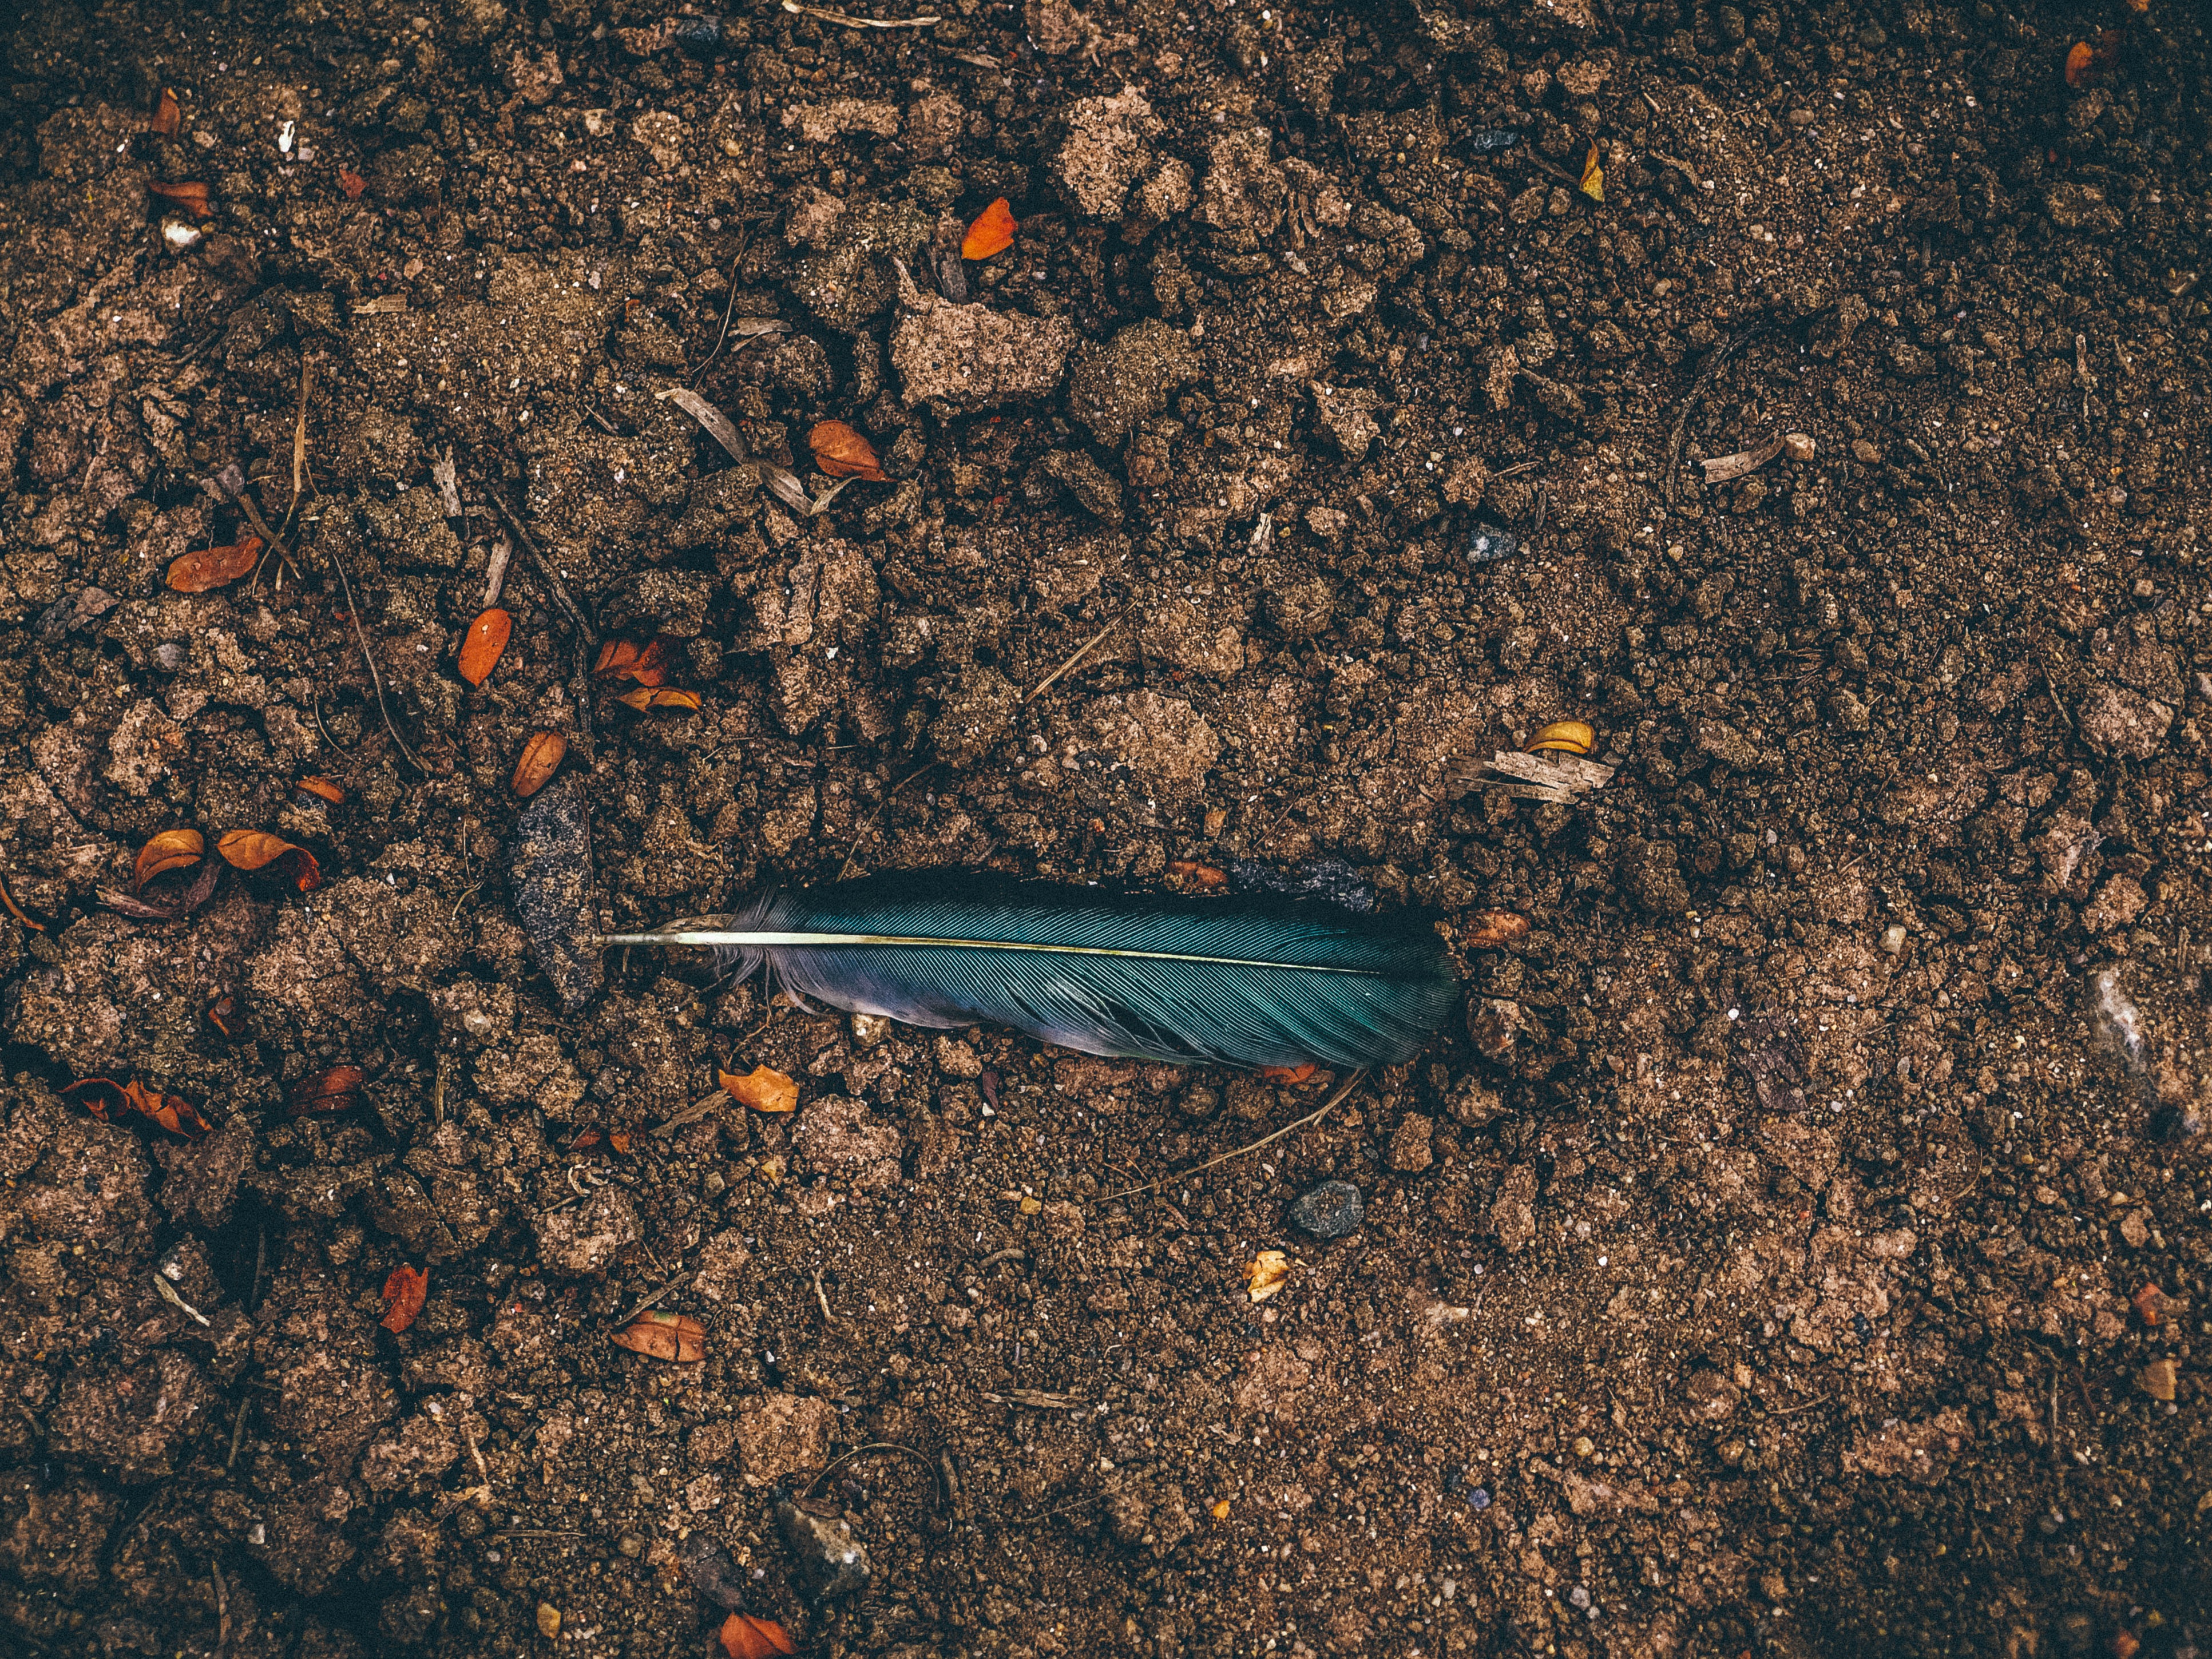
nature, texture, leaf, wildlife, insect, soil, fauna, macro photography